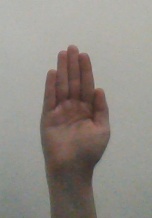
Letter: seen